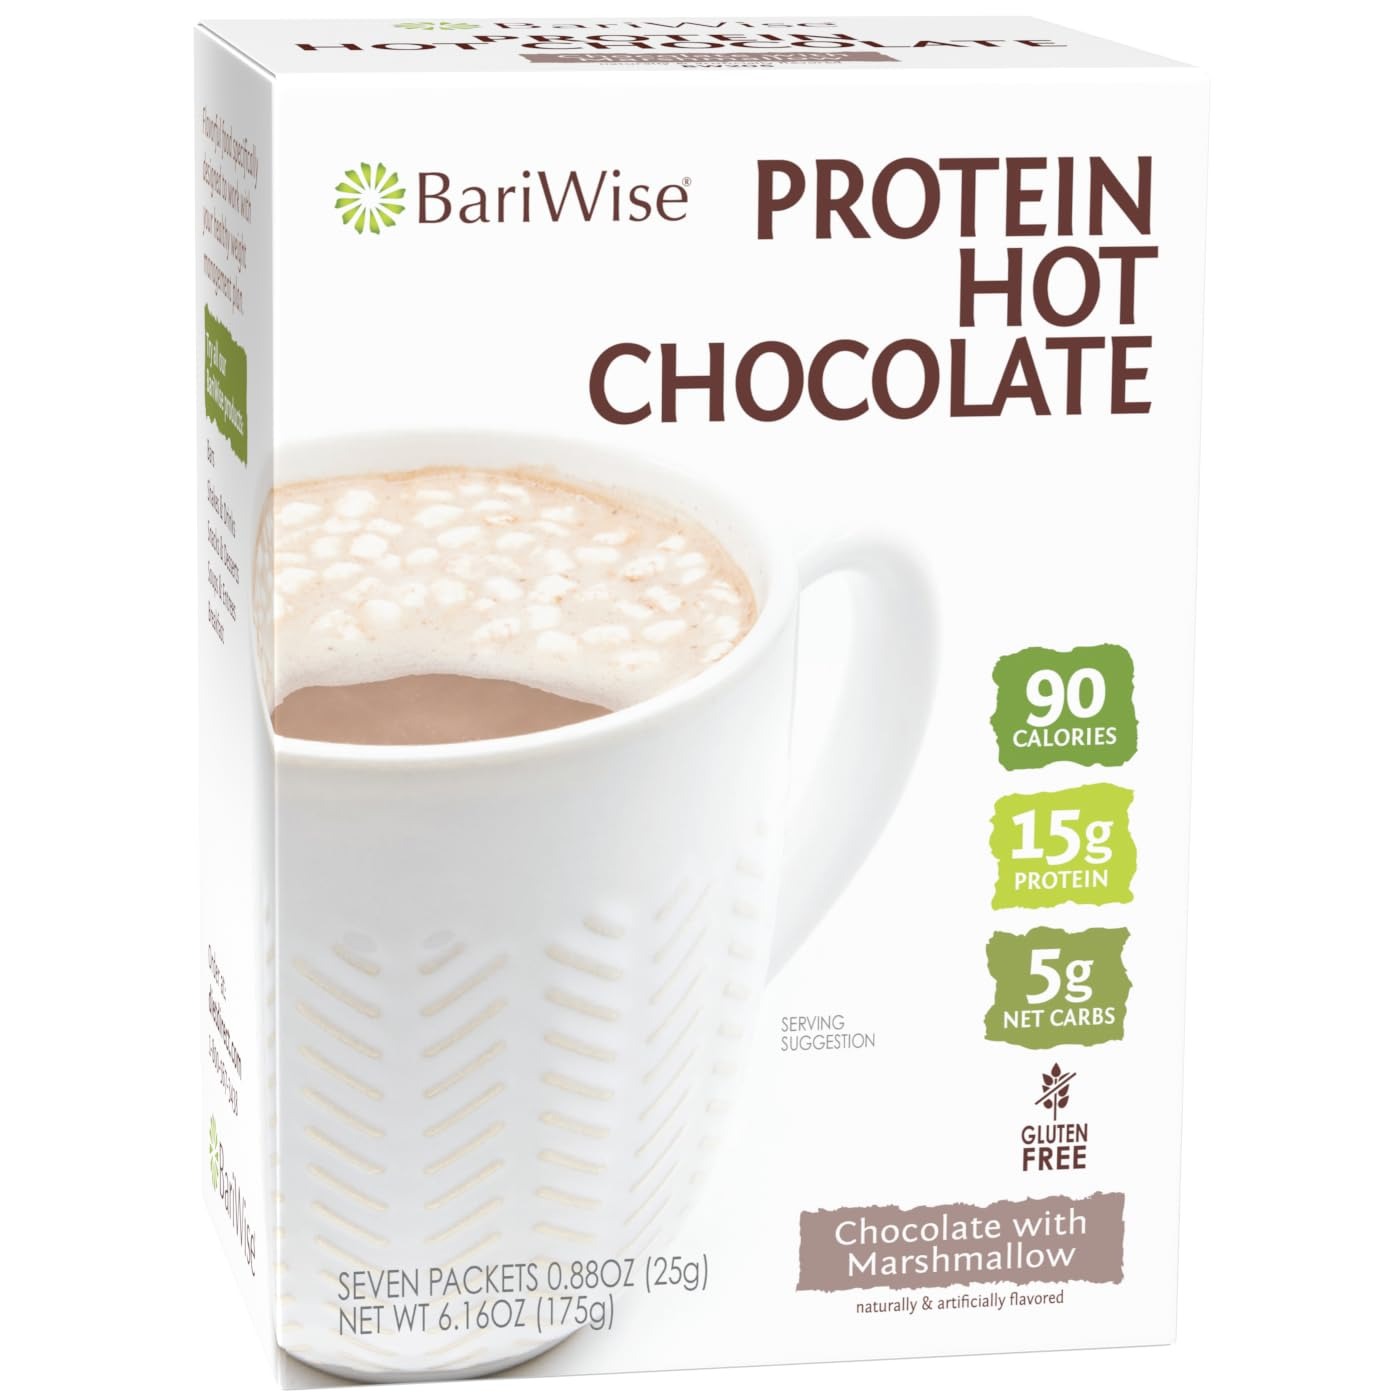
Item Name: BariWise Protein Hot Chocolate with Marshmallows, Hot Cocoa, Low Sugar, Low Carb, Keto Friendly & Gluten Free (7ct)
Bullet Point 1: Creamy Hot Chocolate: Enjoy our delectable hot chocolate mix when a sweet craving strikes! Only 80 calories making it the perfect pick-me-up that won't compromise on one's health and wellness goals without sacrificing taste. This product is Gluten Free
Bullet Point 2: Protein Packed: With 15g of protein per serving, one cup of our tasty hot cocoa will be sure to energize and satisfy one throughout the day! Perfect for those pesky afternoon slumps.
Bullet Point 3: Low Carb & Keto Friendly: Perfect for a keto lifestyle, our protein hot drink contains only 5g net carbs or less per serving, making it a delicious, low carb option.
Bullet Point 4: Skip The Added Sugar: Our protein hot chocolate offers great tasting sweet flavor in a smooth mix, without the added sugar. Sip on this sweet treat guilt free at only 3g or less of sugar per serving.
Bullet Point 5: Trusted Brand: BariWise is focused on delivering delicious high-protein, low-carb options that meet the nutritional needs of most health and wellness lifestyles. Whether maintaining or just getting started in one's health journey, we have something tasty to help reach wellness goals!
Product Description: BariWise sweet and creamy, cocoa delivers 15g of protein and 3-5g net carbs in each serving, this is a must-have protein sweet treat to stock in the pantry. Round out the day with this classically comforting warm drink. Easy to mix, BariWise Hot Chocolate dissolves easily and doesn't clump together, giving a smooth texture to savor. Enjoy with hot water, warm milk, or mix into morning coffee for a delicious flavor boost. BariWise - Weight Management Nutrition BariWise weight-management products are scientifically designed for exceptional nutritional value to augment any healthy weight management plan. The BariWise commitment to quality goes beyond creating a complete line of protein products with the essential nutrients needed to help manage weight fast, they make dieting fun with foods that actually taste good. We're here to help reach weight management goals, indulge in our BariWise Hot Chocolate Mix today! Nutritional Labeling Requirements: Due to the FDA's proposed rule to change the Nutrition Facts Label, nutritional content may vary. Manufacturers may change their product formulation or consistency.
Value: 7.0
Unit: Ounce

Price: 17.99